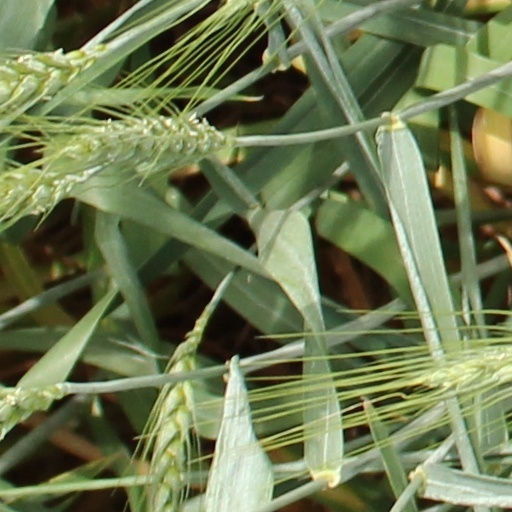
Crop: wheat